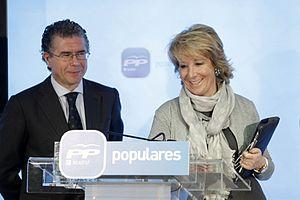
Esperanza Aguirre y Gil de Biedma [ɛspɛˈɾãnθa aˈɣire i̯ ˈxil de ˈβjɛðma] est une femme politique espagnole membre du Parti populaire, née le 3 janvier 1952 à Madrid.